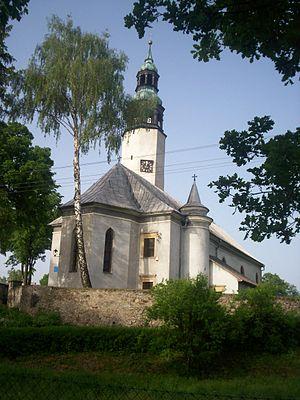
Stara Kamienica est une localité polonaise et siège de la gmina de Stara Kamienica, située dans le powiat de Jelenia Góra en voïvodie de Basse-Silésie.